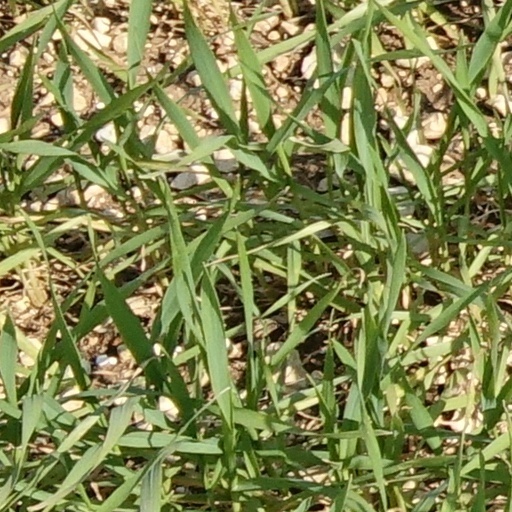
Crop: wheat